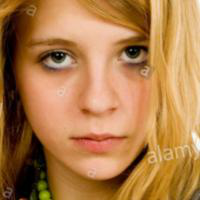
Age group: age 11-20